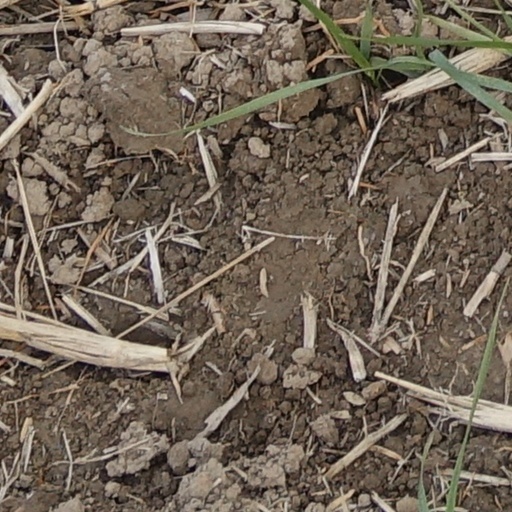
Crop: wheat